Unoponchash Batash

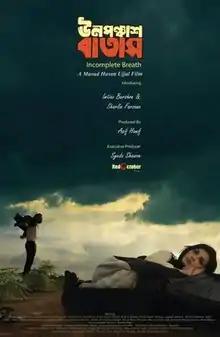
Theatrical release poster

Unoponchash Batash is a 2020 Bangladeshi romantic drama film. It was independent film director Masud Hasan Ujjal's first full-length feature film. The film stars Sharlin Farzana and debutant Imitiaz Barshon in lead roles. It is Sharlin Farzana's first film in a lead role. The film received the International Jury Award at the 19th Dhaka International Film Festival (DIFF) and Masud Hasan Ujjal received the Best Director Award at the Rainbow Film Festival in London.